Strawberry Shake Sweet

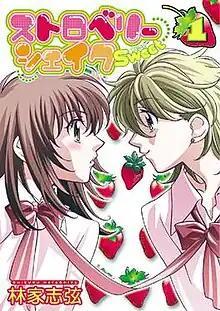
"Strawberry Shake Sweet" volume one cover

is a Japanese "yuri" manga written and illustrated by Shizuru Hayashiya. It was originally titled "Strawberry Shake" while it was serialized in the manga magazine "Yuri Shimai", though the title was changed when the manga began serialization in "Yuri Hime". The first bound volume was published on January 18, 2006 in Japan, and the second on January 17, 2009. "Strawberry Shake Sweet"'s story involves two young talents named Julia and Ran, and their inability to express their romantic feelings for each other. Portions of this manga are presented in yonkoma (4-panel) format, but it makes up only a small portion of the overall story.